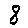
Label: 8